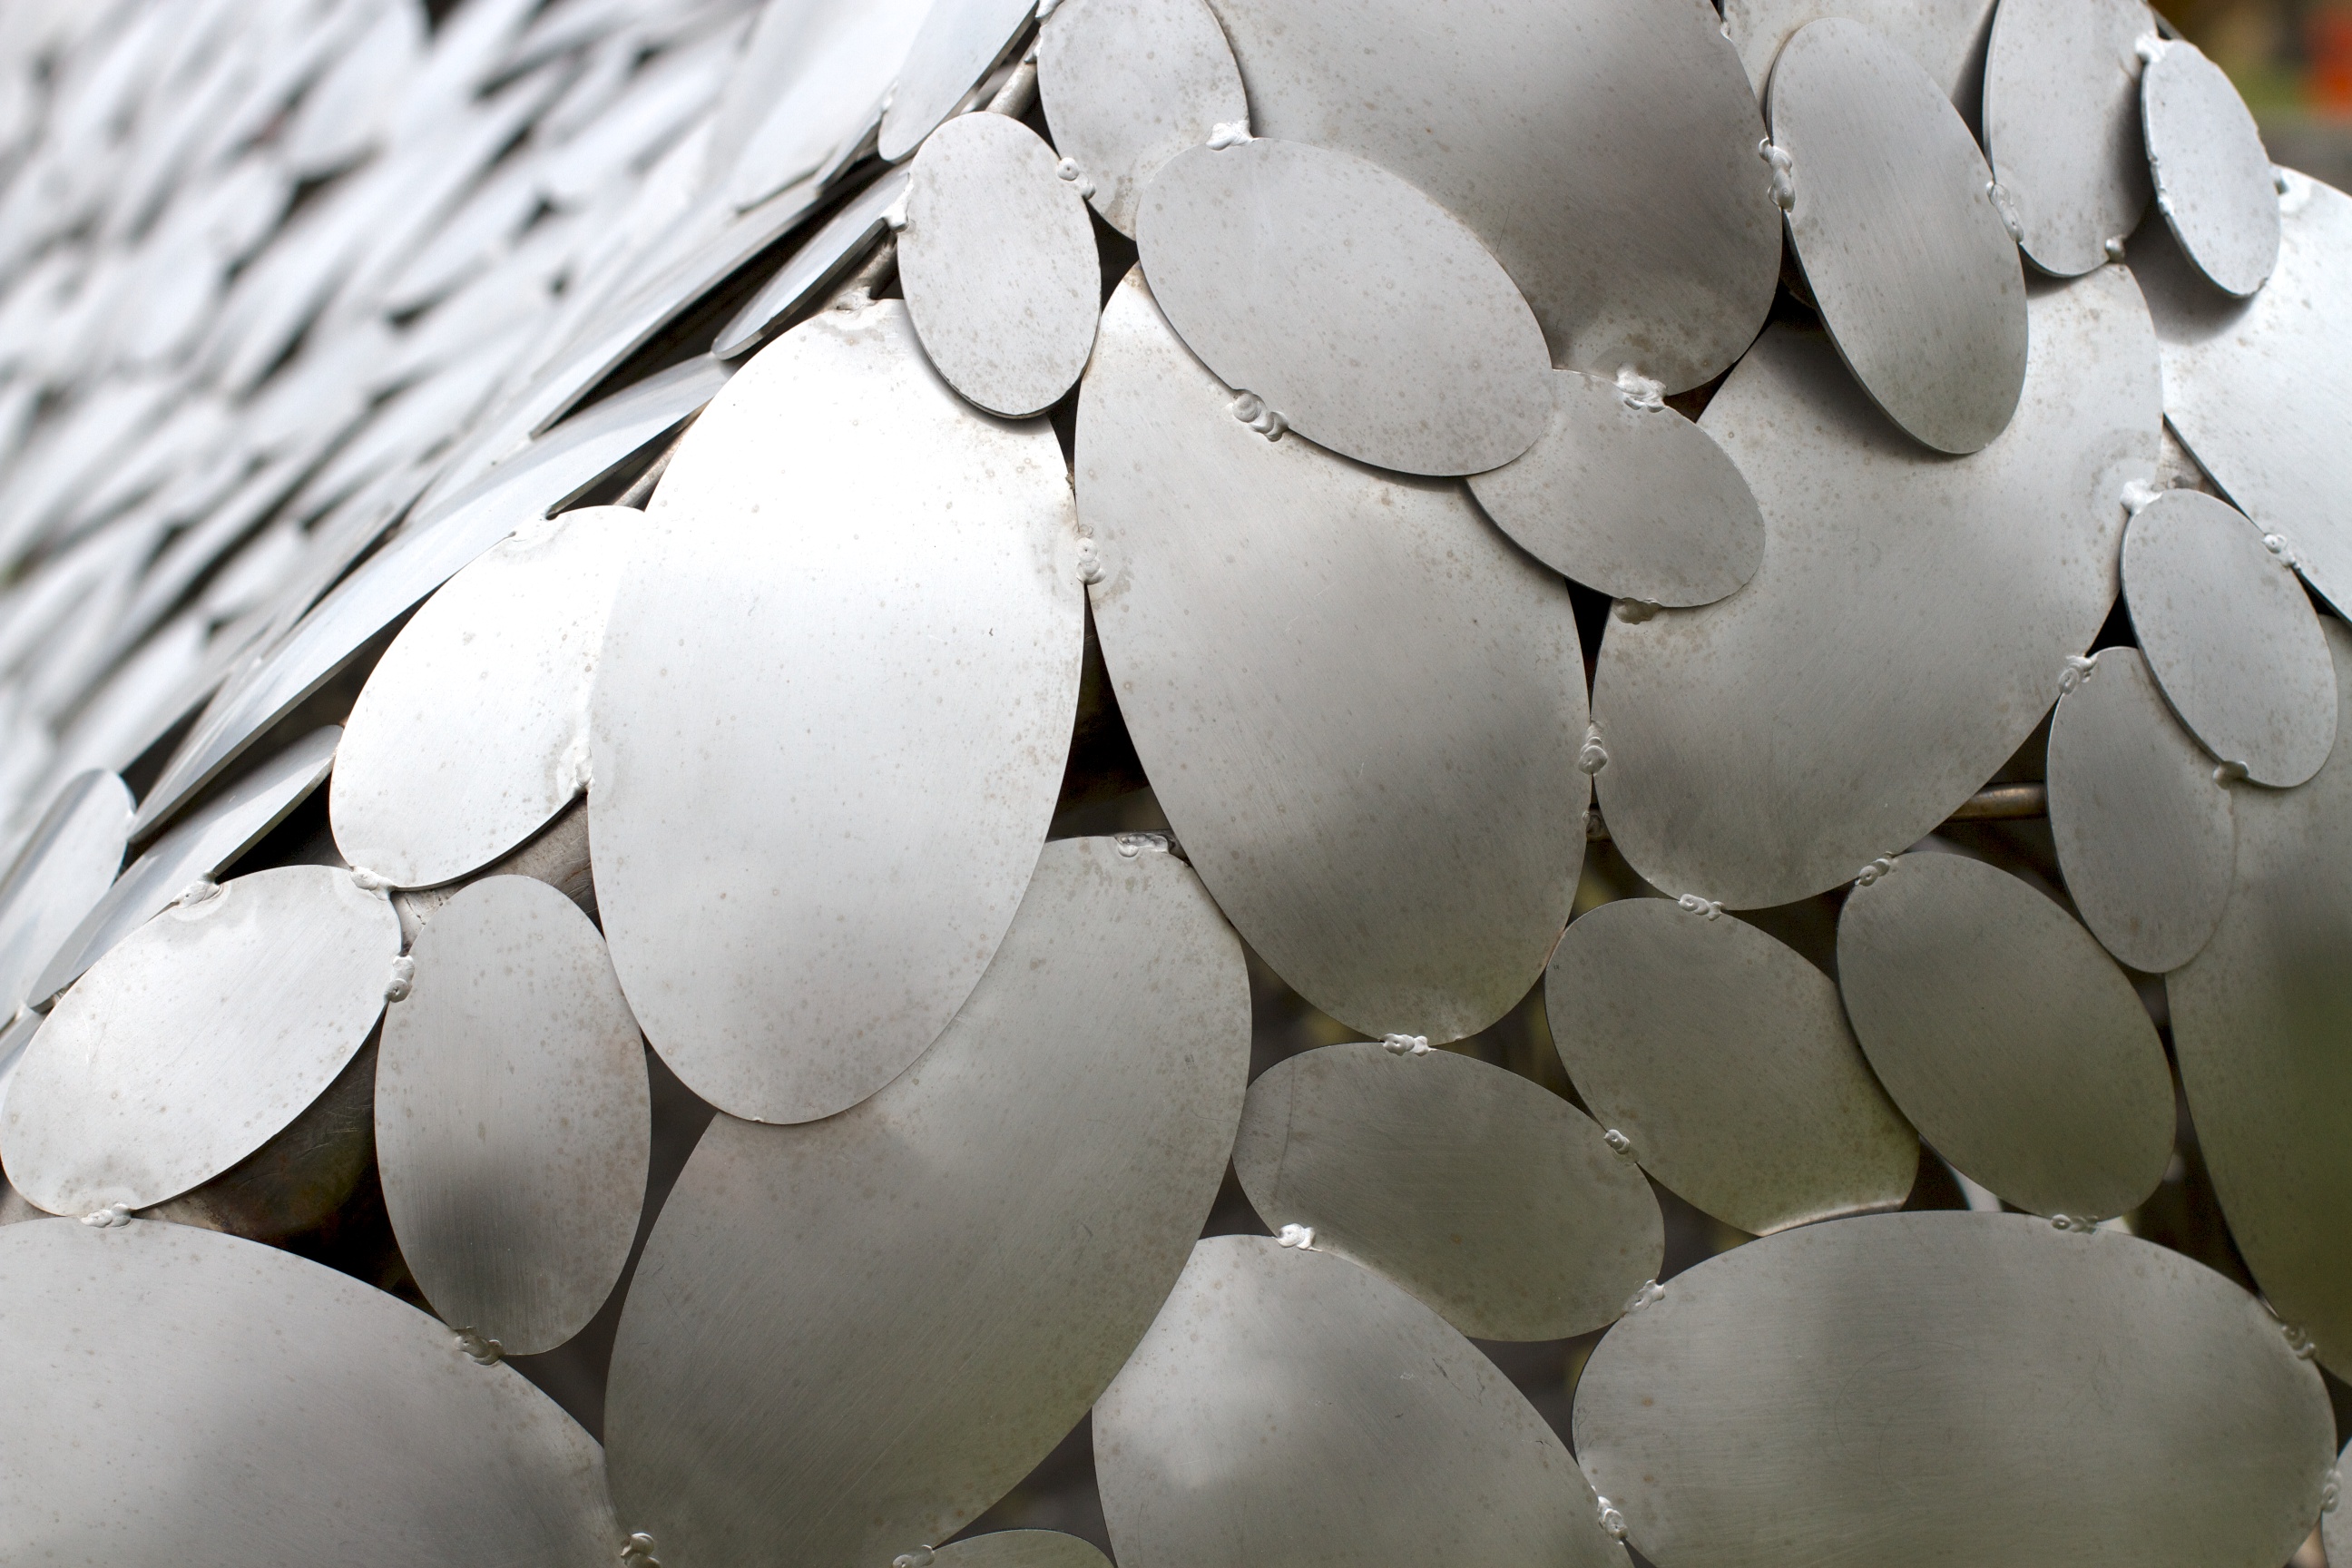
branch, white, leaf, flower, petal, material, circle, close up, sphere, shape, macro photography